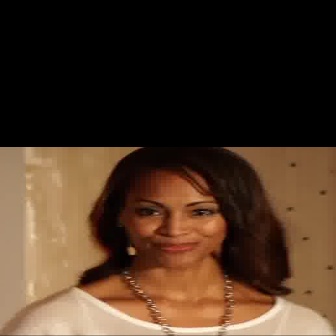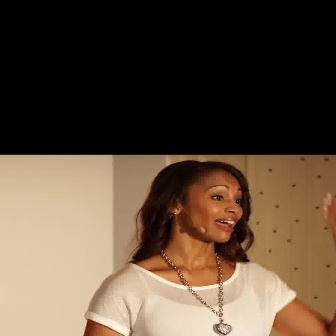
  Please identify the target specified by the bounding box [113,146,235,268] in the first image and locate it in the second image. Return the coordinates in [x_min,y_min,x_max,y_max] format.
Answer: [160,160,242,242]